Haunted Mansion (2015 film)

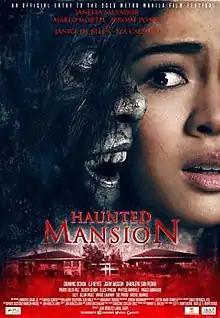
Theatrical release poster

Haunted Mansion (formerly Retreat House and originally titled Rest House) is a 2015 Filipino supernatural horror film written and directed by Jun Lana, starring Janella Salvador, Marlo Mortel, Jerome Ponce, Iza Calzado and Janice de Belen. It was the debut film of Janella Salvador after her successful stint on television. It was an official entry to the 41st Metro Manila Film Festival. It was released on December 25, 2015.